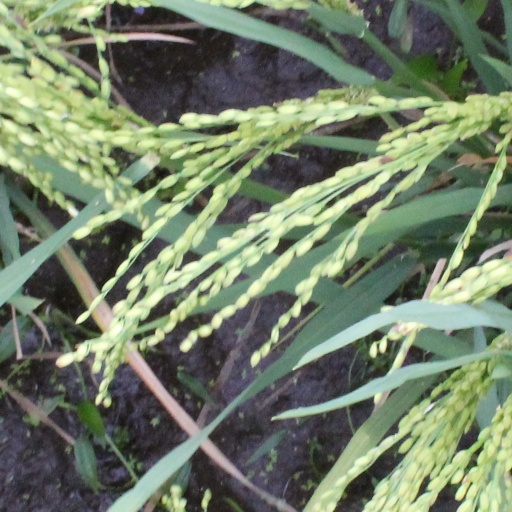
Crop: rice